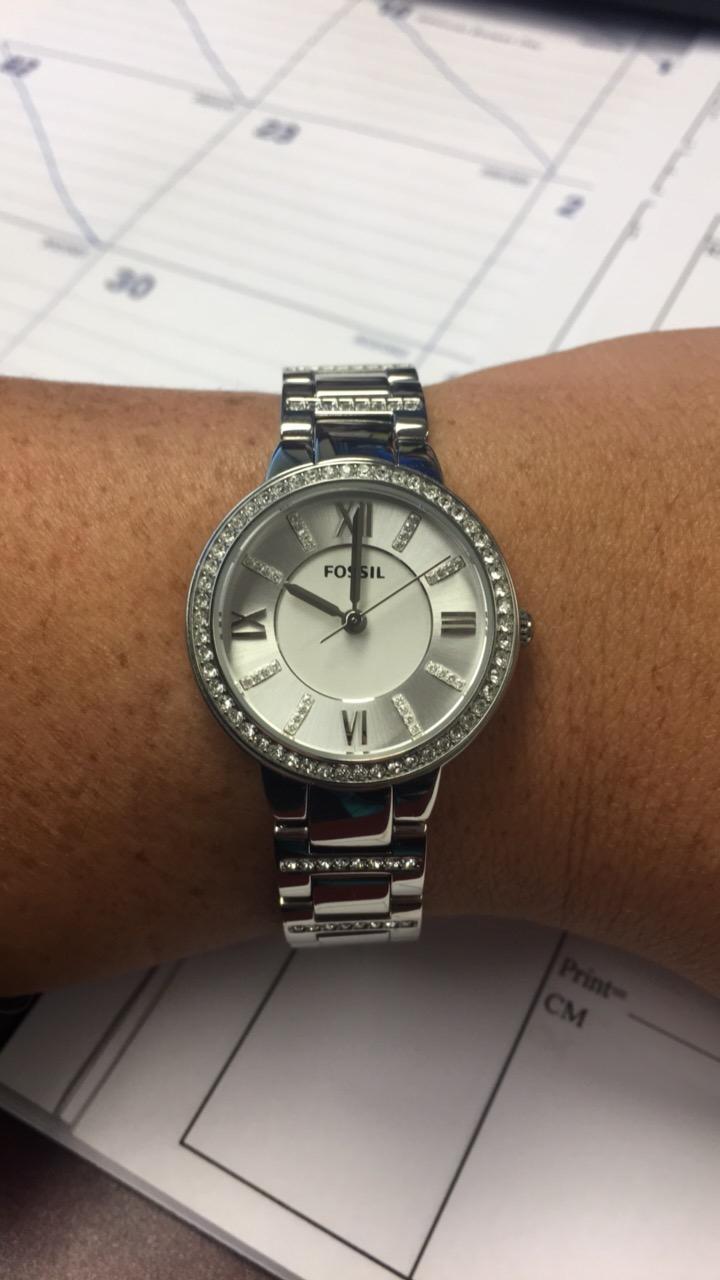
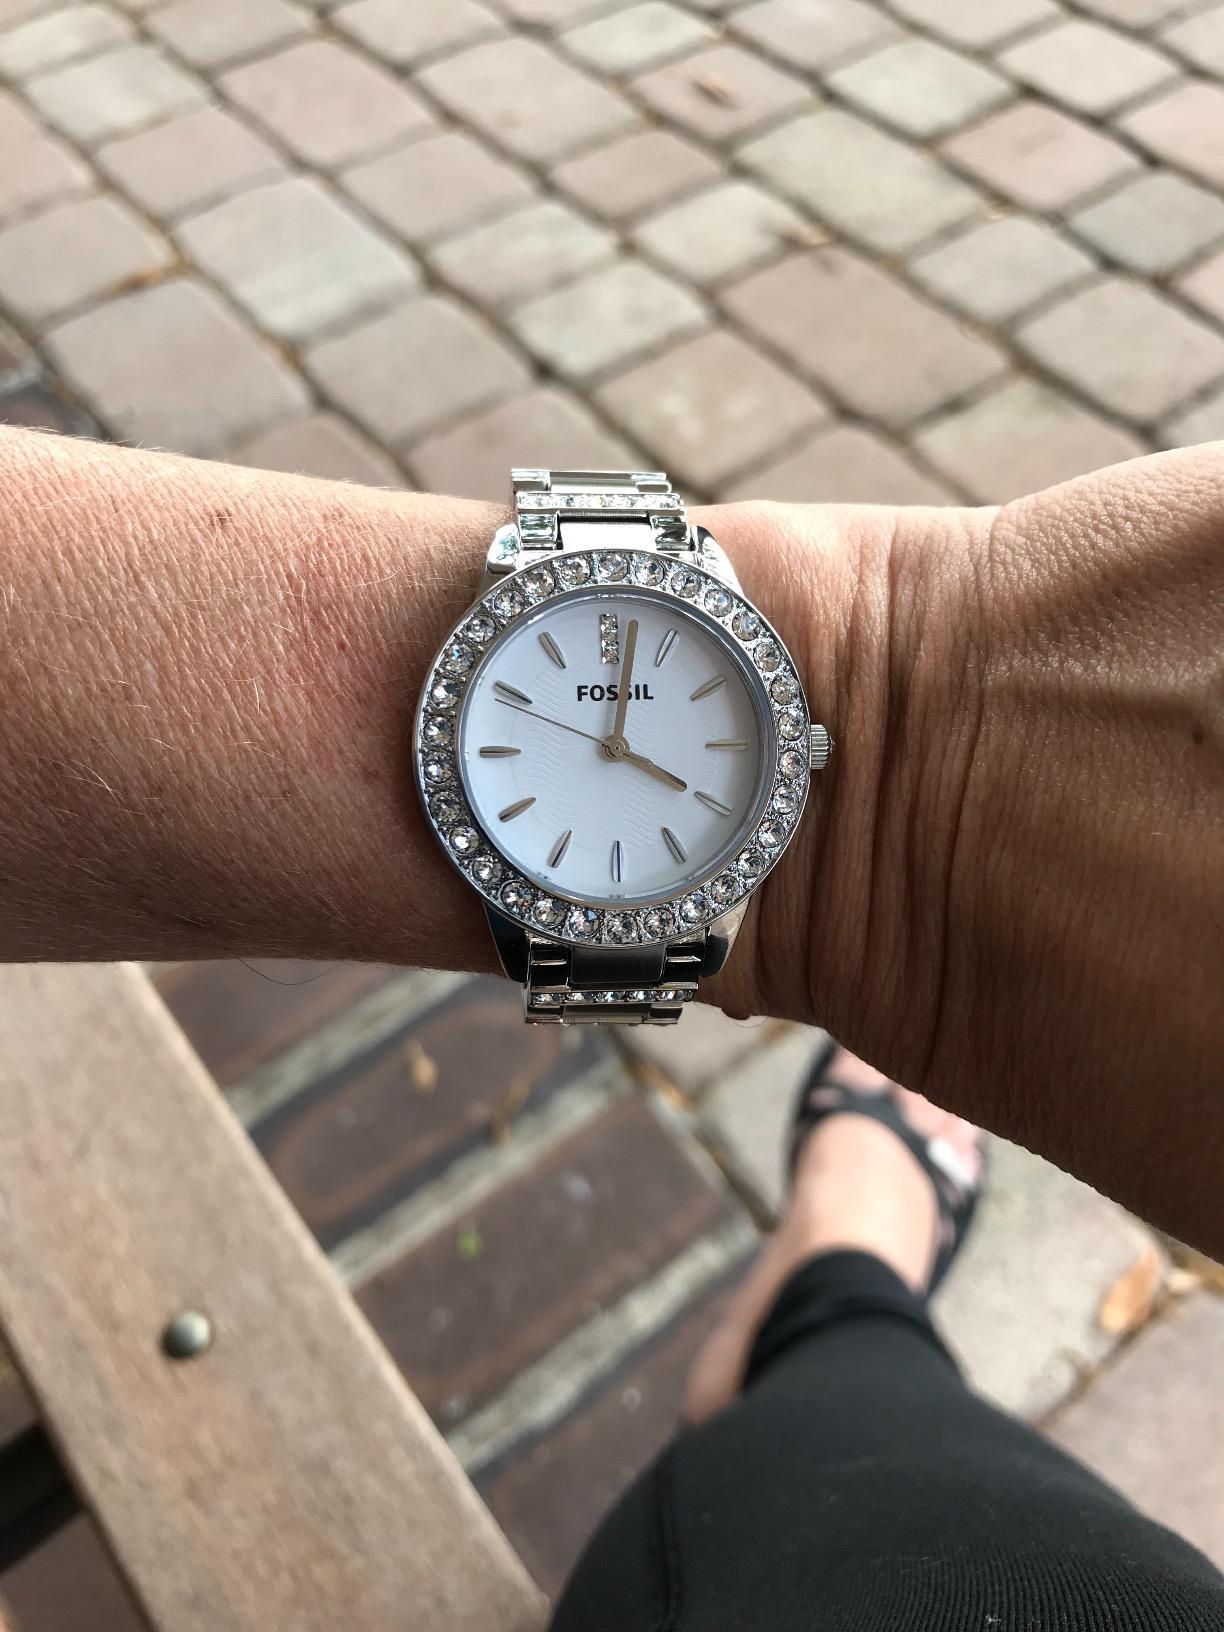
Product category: accessories_watch
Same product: no